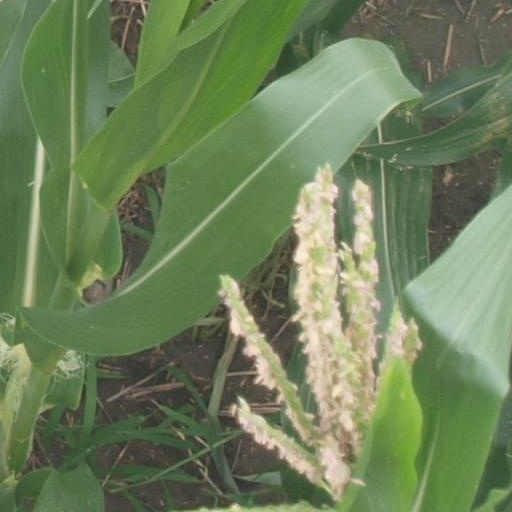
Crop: maize; corn